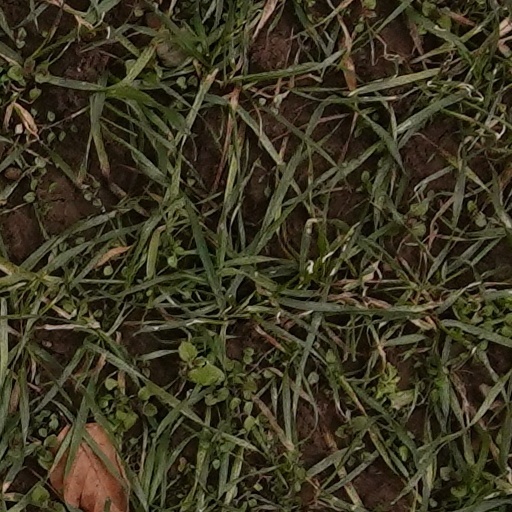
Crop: wheat